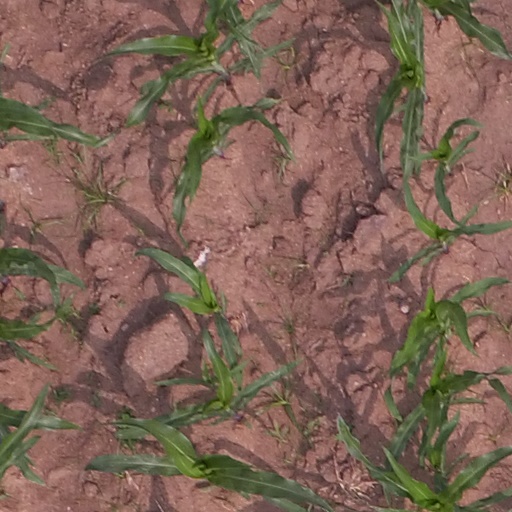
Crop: maize; corn